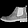
Label: Ankle boot